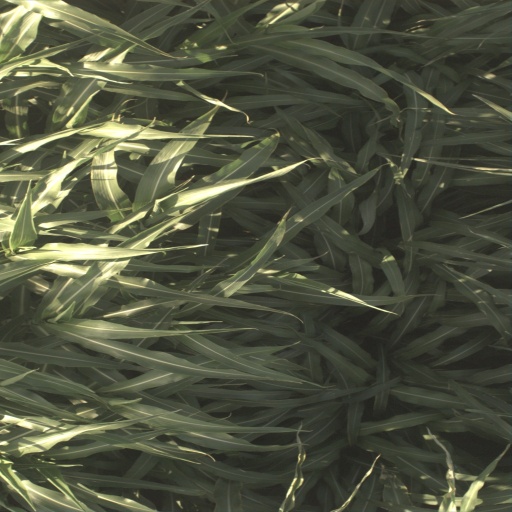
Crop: sorghum